Dene Halatau

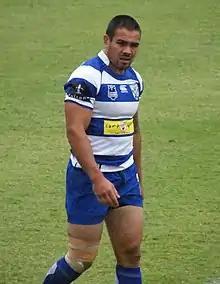
Halatau in 2012

In 2012, Halatau was playing second-row in the starting team. He injured his knee in round 19 and was unable to return to first grade. Halatau was named 18th man for Canterbury's 2012 NRL Grand Final team against the Melbourne Storm with the club losing 14–4. He finished the season with him playing 17 matches and scoring a try.